Colonel Markesan and Less Pleasant People

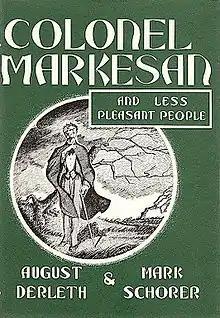
Dust jacket illustration by Frank Utpatel.

Colonel Markesan and Less Pleasant People is a collection of stories by American authors August Derleth and Mark Schorer writing in collaboration. It was released in 1966 by Arkham House in an edition of 2,405 copies. The stories were written while the two authors shared a cabin on the Wisconsin River in Sauk City during the summer of 1931. Most of the stories were published in the magazine "Weird Tales". Two of the stories, "Colonel Markesan" and "The Return of Andrew Bentley", were adapted for the "Thriller" television series.